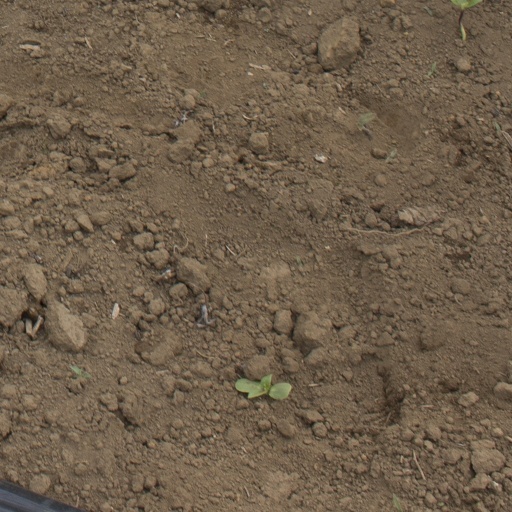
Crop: Jerusalem artichoke